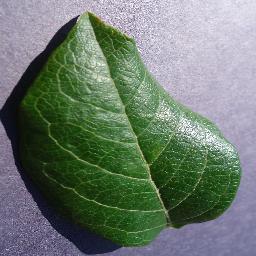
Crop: blueberry
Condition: healthy